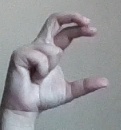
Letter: thal